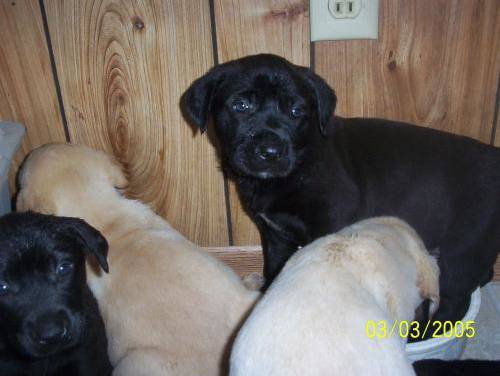
Label: dog